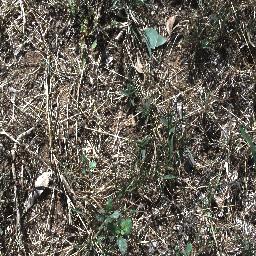
Label: snake_weed